Catholic Scouts of Europe

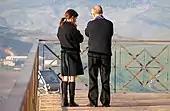
A Catholic Scouts of Europe participant receiving the Sacrament of Penance.

The KPE describes its activities as follows: "By our education according to the scouting method, we promote the development of the entire person of girls and boys. In this manner, they may become responsible, Christian personalities who develop their abilities and talents, who form their lives based on the power of Faith and take on responsibility for society and the Church."